Verdussen family

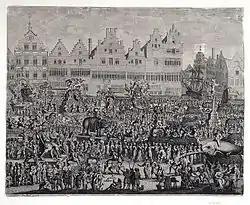
"De Ommegang op de Meir" by Gaspar Bouttats, 1685, published by Hieronymus III

Hieronymus III and Jan Baptist were sons of Hieronymus II. Hieronymus III was born in 1620, married in 1649, and again in 1652, entered the guild in 1657, and died in 1687. Jan Baptist was born in 1625 and died in 1689. They published some works separate, but many together, making it easier to group them together here.